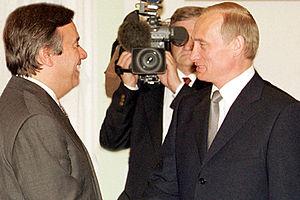
António Guterres /ɐ̃ˈtɔnju ɡuˈtɛʁɨʃ/, né le 30 avril 1949 à Lisbonne, est un homme d'État portugais membre du Parti socialiste. Il est secrétaire général des Nations unies depuis le 1ᵉʳ janvier 2017.